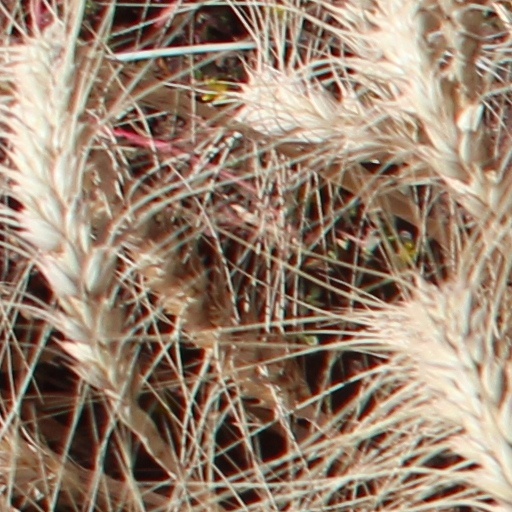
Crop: wheat